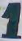
Number: 1